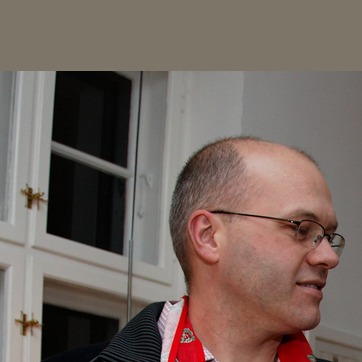
Material: hair